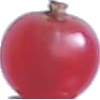
Label: Redcurrant 1